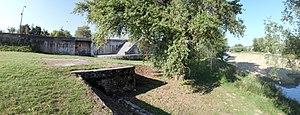
La porte nord du canal de jonction du cher à la Loire à Tours.
Le canal de jonction du Cher à la Loire reliait ces deux rivières à l'est de Tours. Long de 2,4km, il fut construit entre 1824 et 1828, puis comblé à la fin des années 1960 pour faire place à une portion de l'autoroute A10.